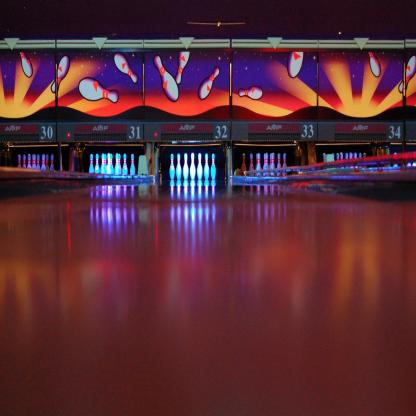
Scene: Indoor